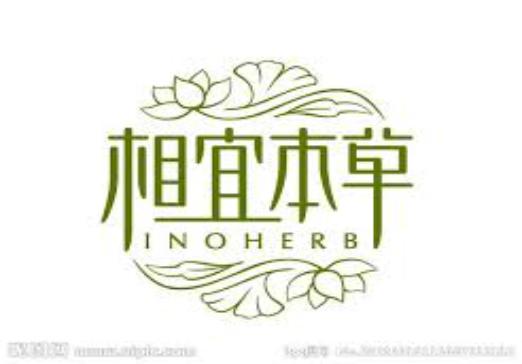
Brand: INOHERB-2
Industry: Necessities